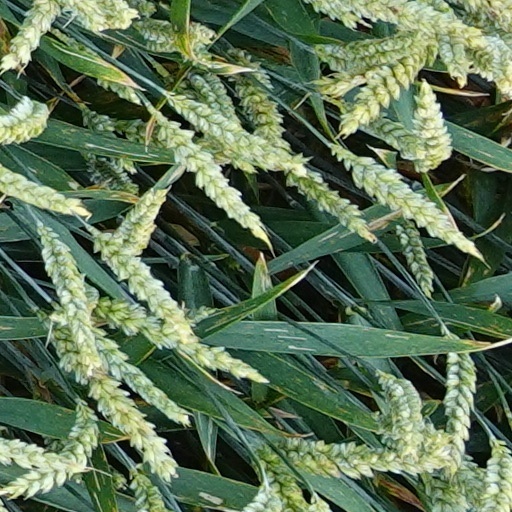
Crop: wheat